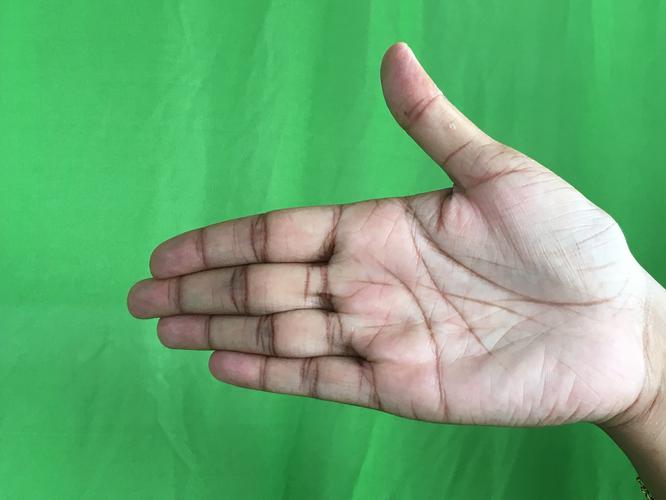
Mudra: Ardhachandran
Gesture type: single_hand